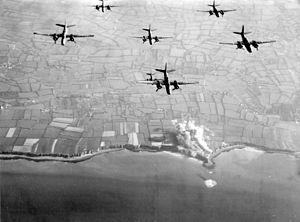
Lorsque les Alliés lancent le débarquement de Normandie le jour J, ils ont une maitrise quasi absolue du ciel du nord-ouest européen. Les opérations aériennes pendant la bataille de Normandie formeront un élément décisif de cette bataille, même si le bocage normand et l'habile défense allemande ainsi qu'une météo défavorable en limiteront la portée. Elle permettra néanmoins aux Alliés d'empêcher tout mouvement de jour et de concentration de troupes allemandes et d'annihiler leurs capacités offensives, ralentissant considérablement le renforcement du front allemand, puis le réapprovisionnement de leurs troupes. La reconnaissance aérienne, combinée au déchiffrage du code allemand, donnera également un avantage décisif aux Alliés dans le renseignement.